Frøydis Haavardsholm

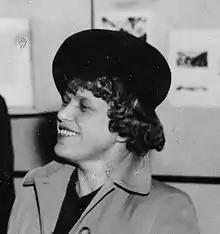

Frøydis Haavardsholm (1 April 1896 – 3 October 1984) was a Norwegian visual artist and book illustrator.